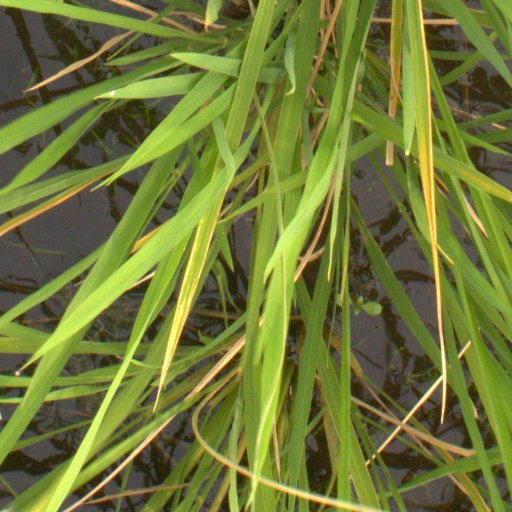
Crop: rice